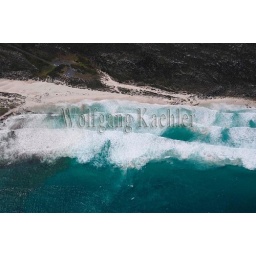
South africa, near cape town, table mountain national park, cape of good hope, aerial view of beach